Mark Steel

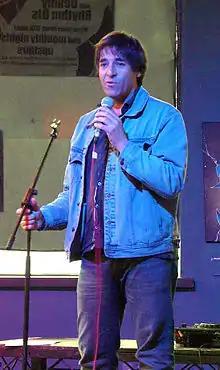
Steel in 2008

Mark Steel (born 4 July 1960) is an English author, broadcaster, stand-up comedian and newspaper columnist. He has made many appearances on radio and television shows as a guest panellist, and has written regular columns in "The Guardian", "The Independent" and "Daily Mirror". He presents "The Mark Steel Lectures", "The Mark Steel Solution", "Mark Steel's in Town" and the podcast "What the fuck is going on?"